Albano Laziale

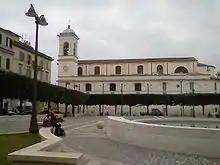

With the motu proprio of July 6, 1816, by Pope Pius VI elevated Albano back in the Papal States with the Restoration of the Government seat.